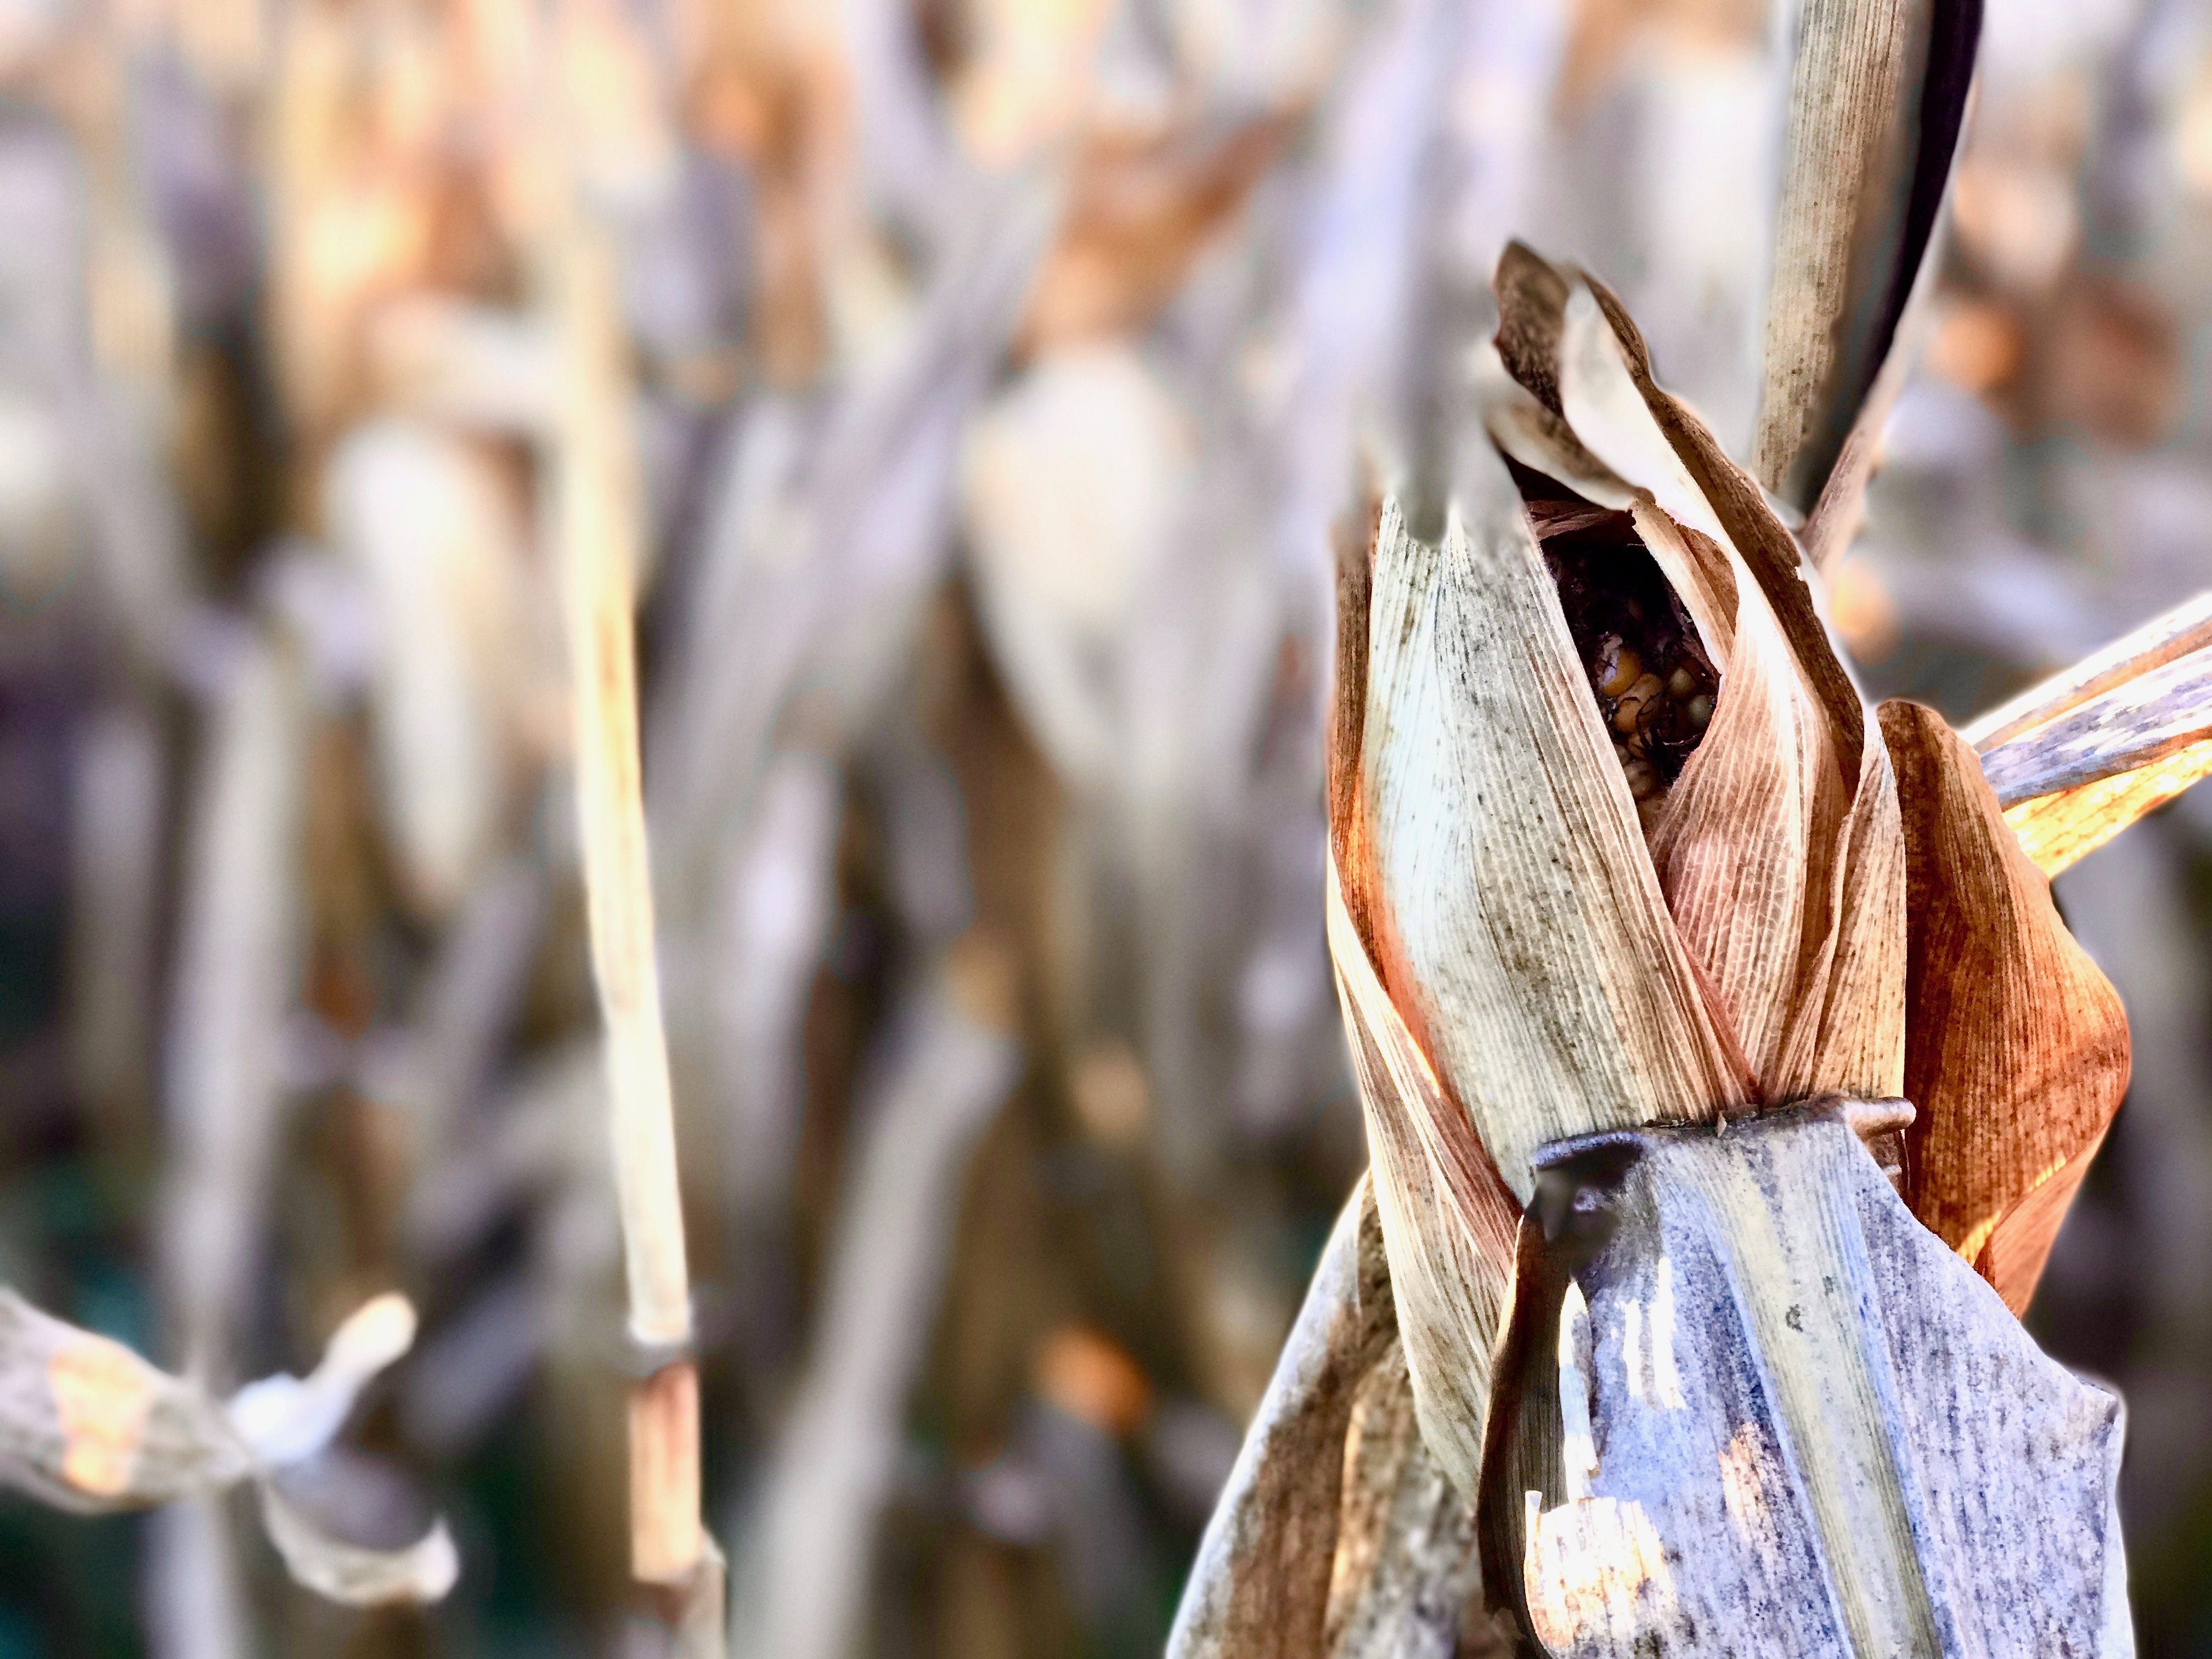
photography, leaf, flower, spring, autumn, season, close up